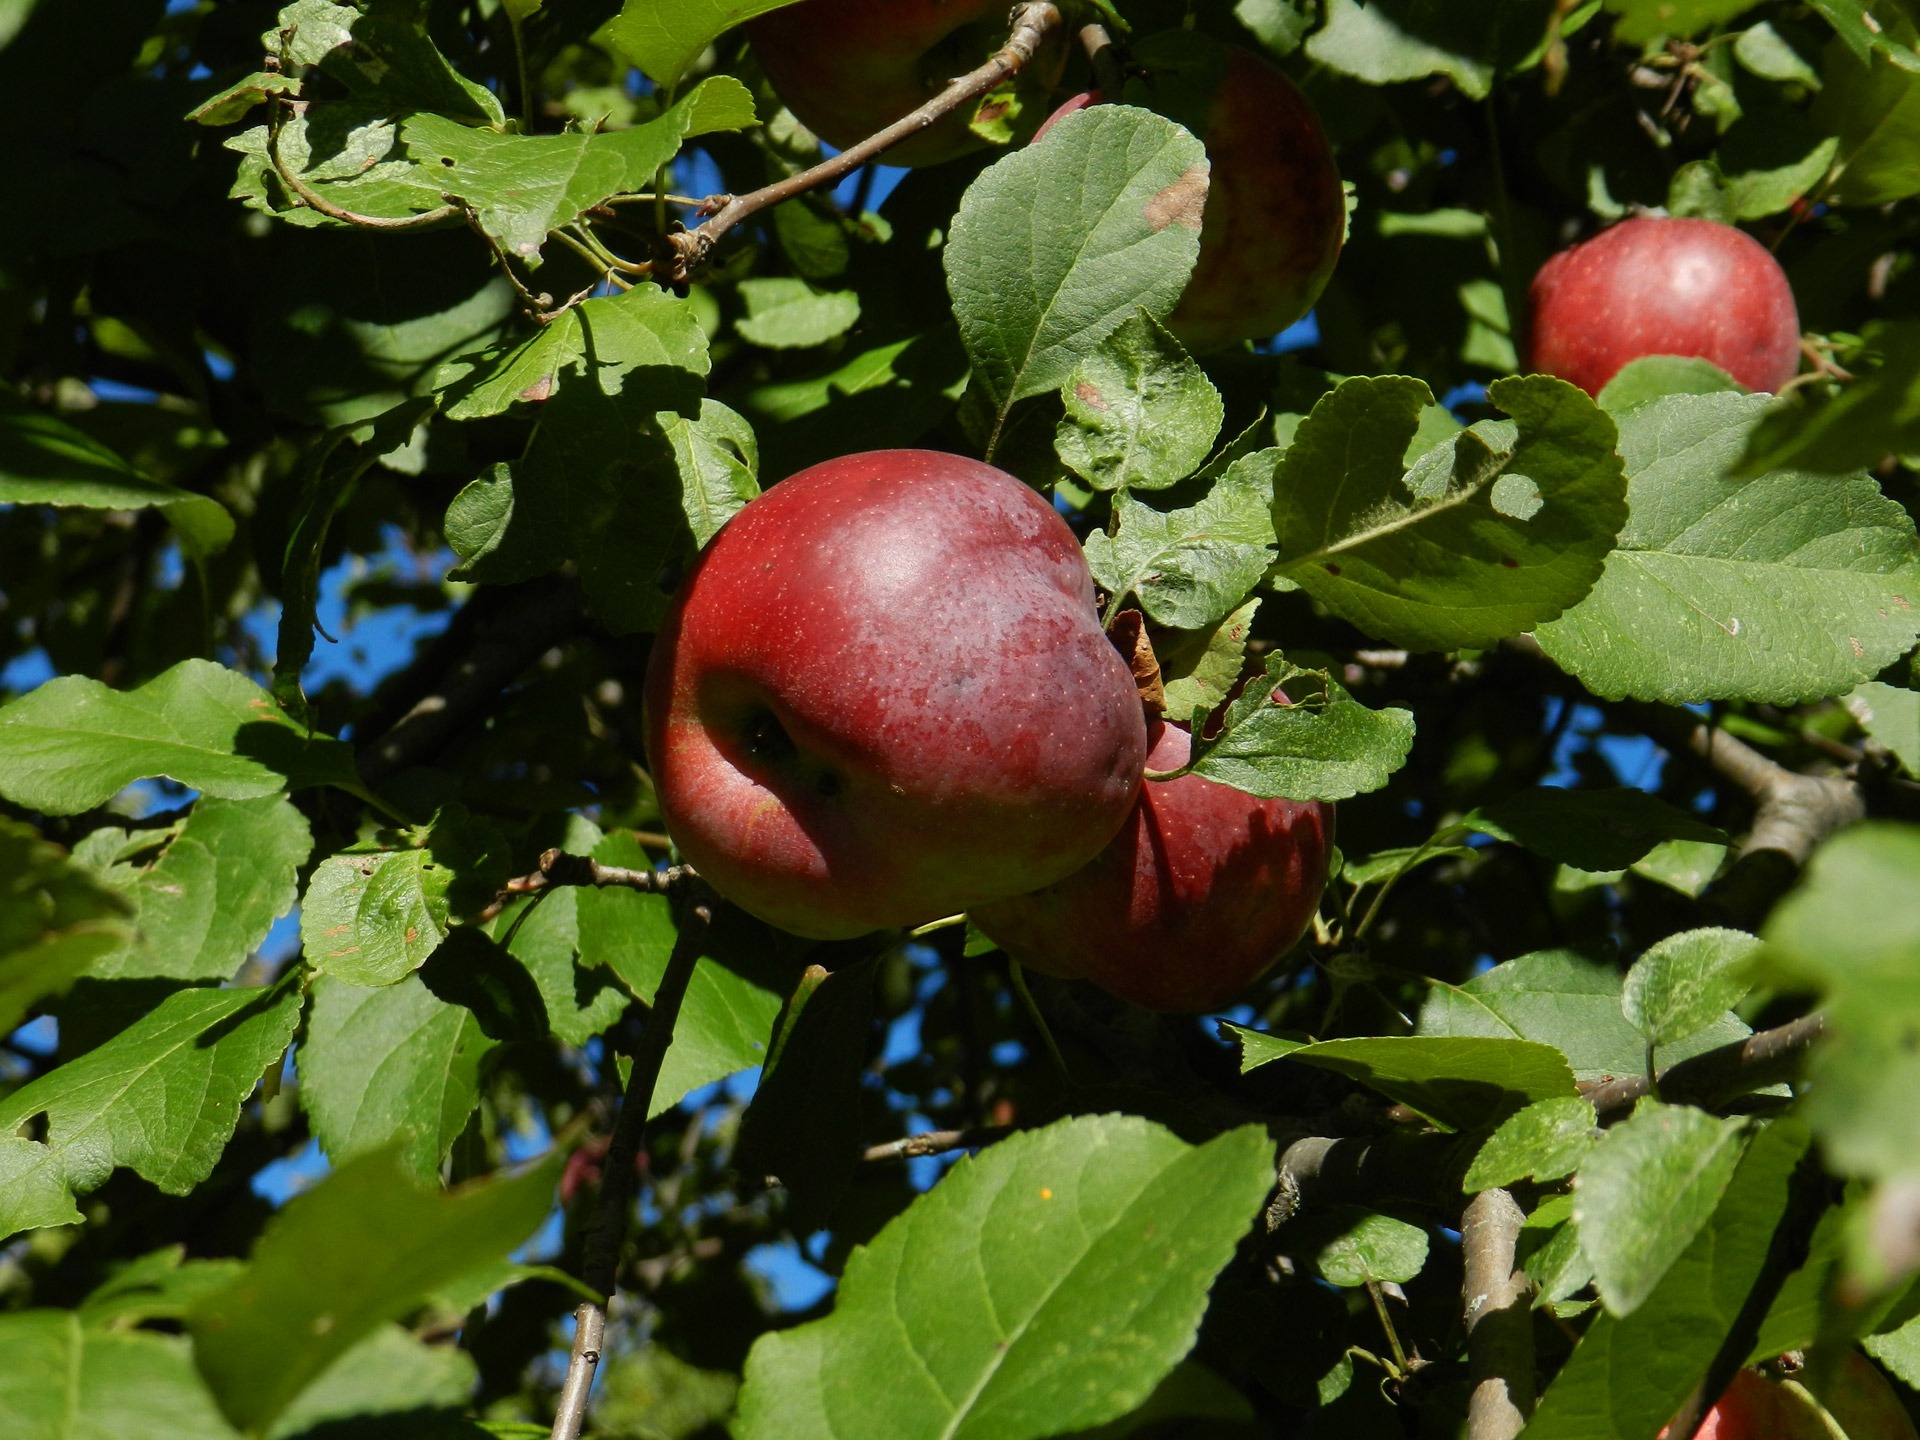
apple, tree, branch, plant, fruit, leaf, flower, ripe, food, ingredient, produce, natural, fresh, agriculture, juicy, healthy, delicious, health, nutrition, tasty, vegetarian, raw, diet, organic, apple tree, nutritious, flowering plant, rose family, acerola, malpighia, damson, land plant, rose order